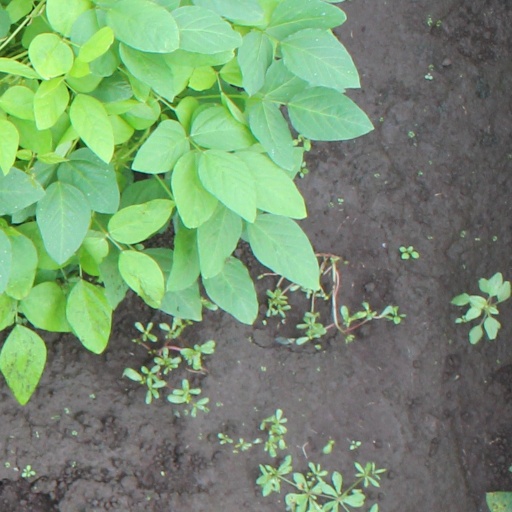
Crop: soybean